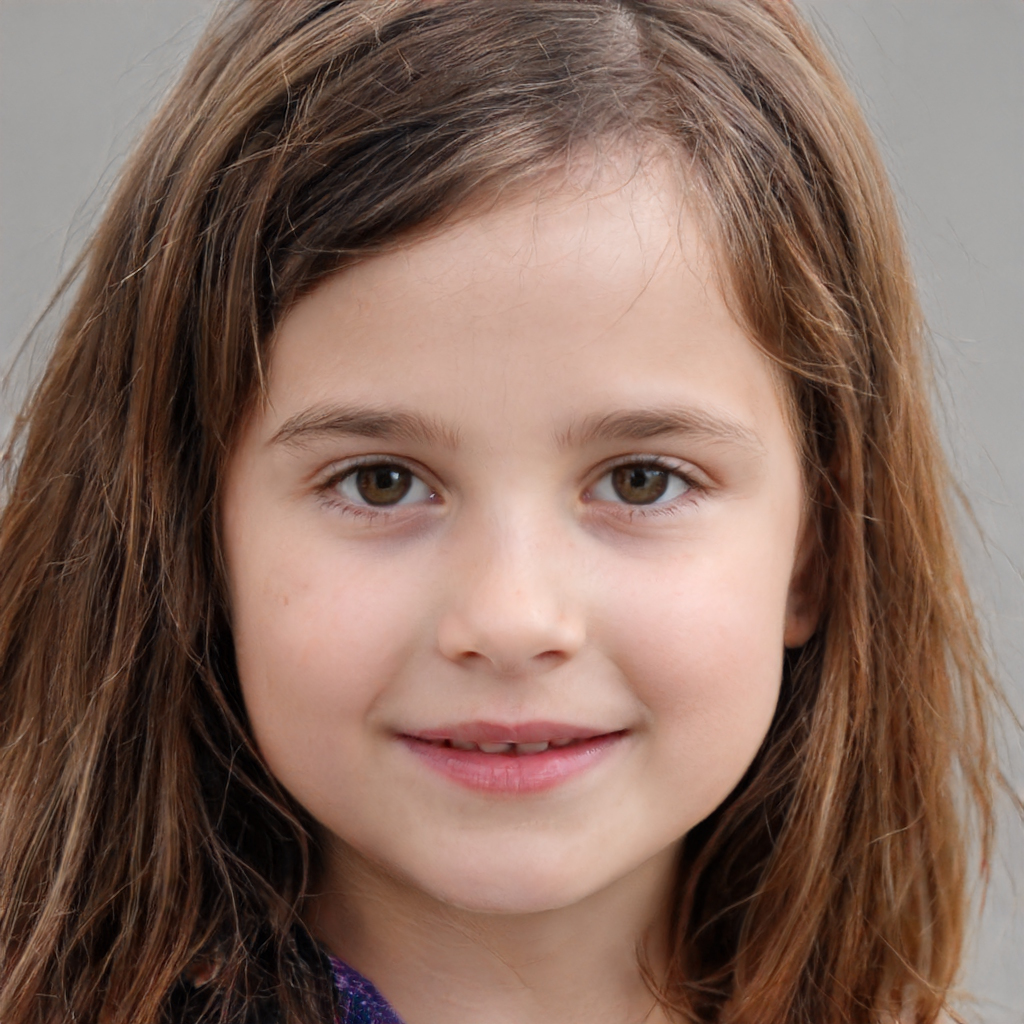
Portrait style: Real Portrait